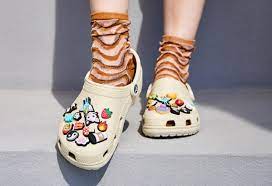
Label: Clog